Paolo Simion

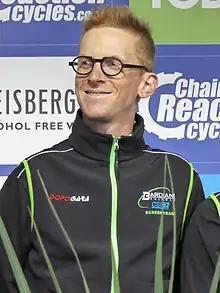
Simion at the 2016 Tour of Britain.

Paolo Simion (born 10 October 1992) is an Italian former professional racing cyclist, who competed as a professional from 2015 to 2021. He rode in three editions of the Giro d'Italia.